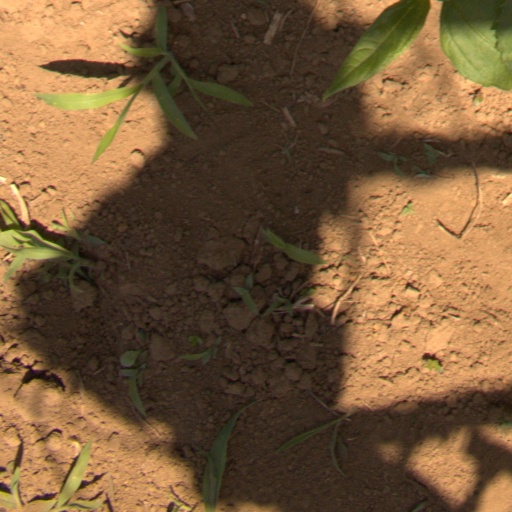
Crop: Jerusalem artichoke